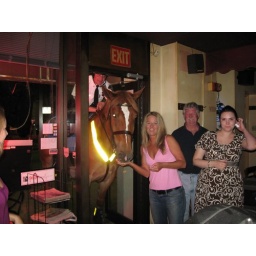
patrol horse in a bar